Second Life

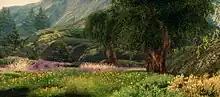
Landscape scenery from The Pilgrim's Dawn located in "Second Life"

"Second Life" was honored at the Technology & Engineering Emmy Awards for advancing the development of online sites with user-generated content in 2008, adding to the media attention. Rosedale accepted the award, although he had announced plans to step down from his position as Linden Lab CEO and to become chairman of Linden Lab's board of directors instead in March 2008. Rosedale announced Mark Kingdon as the new CEO effective May 15, 2008. In 2010, Kingdon was replaced by Rosedale, who took over as interim CEO. After four months, Rosedale abruptly stepped down from the Interim CEO position. It was announced in October 2010 that Bob Komin, Linden Lab's chief financial officer and chief operating officer, would take over the CEO job for the immediate future.